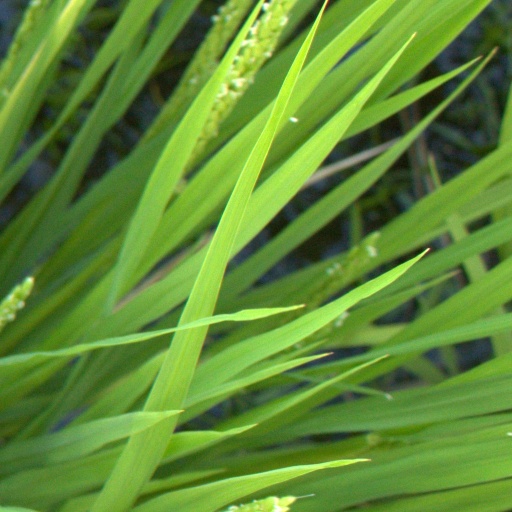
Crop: rice